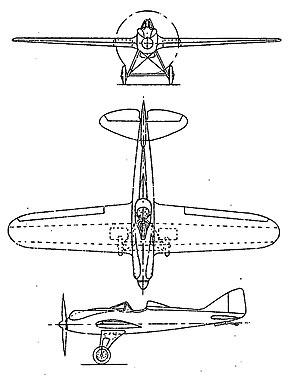
Le Bernard 20 est un prototype d’avion militaire de l'entre-deux-guerres réalisé en France en 1929 par la Société des Avions Bernard.